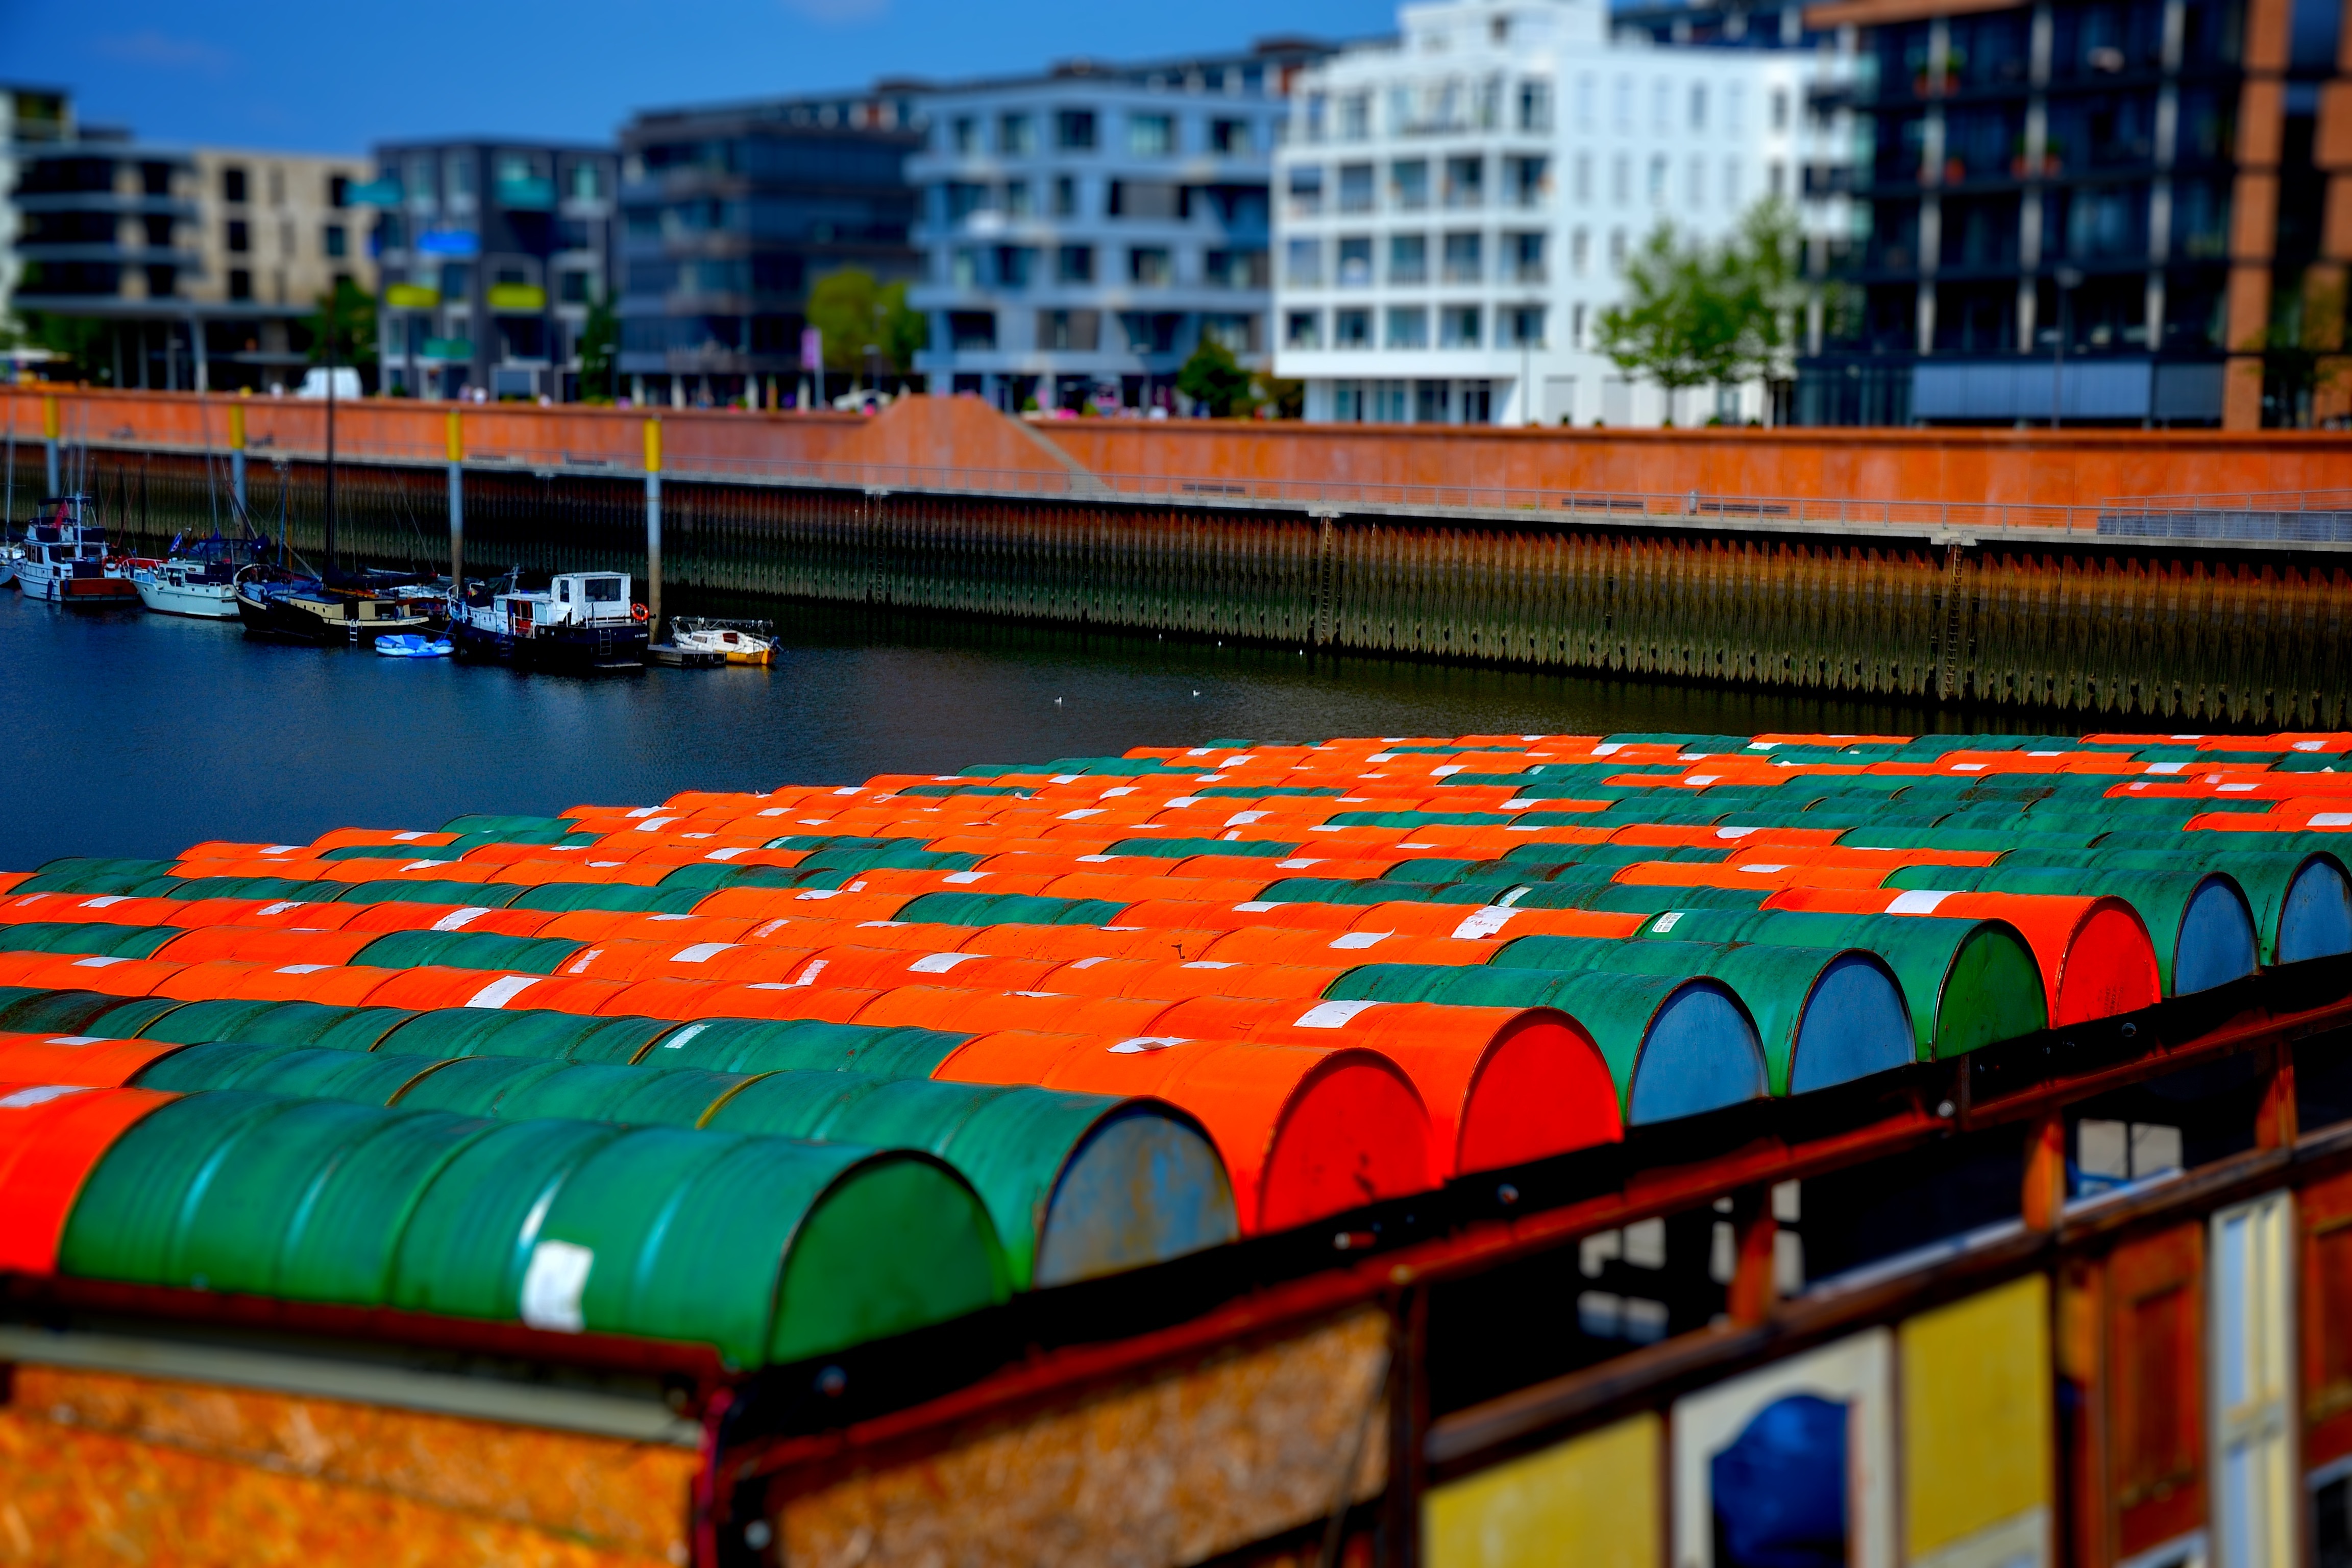
city, cityscape, vehicle, color, marina, port, stadium, barrels, urban area